History of Warsaw

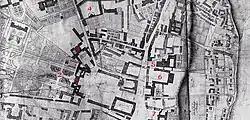
1762 map (detail).

In 1764, a new Polish king was elected, the pro-Russian Stanisław August Poniatowski. Poland became practically a Russian protectorate after his election. In 1772, the First Partition of Poland took place. Polish historians state that the partition was the necessary shock for the Polish gentry to “wake up” and start to think about the future of the country. Owing to the reforming mood, the Enlightenment excised massive influence in Poland and along with it, new ideas of the improvement of Poland. In 1765, the King established "Korpus Kadetów", the first secular school in Warsaw. Despite its name, it was not a military school. In 1773, the first ministry of education in the world came into existence: the Commission of National Education ("Komisja Edukacji Narodowej"). In 1775, a new bridge on the Vistula was built, which lasted until 1794.